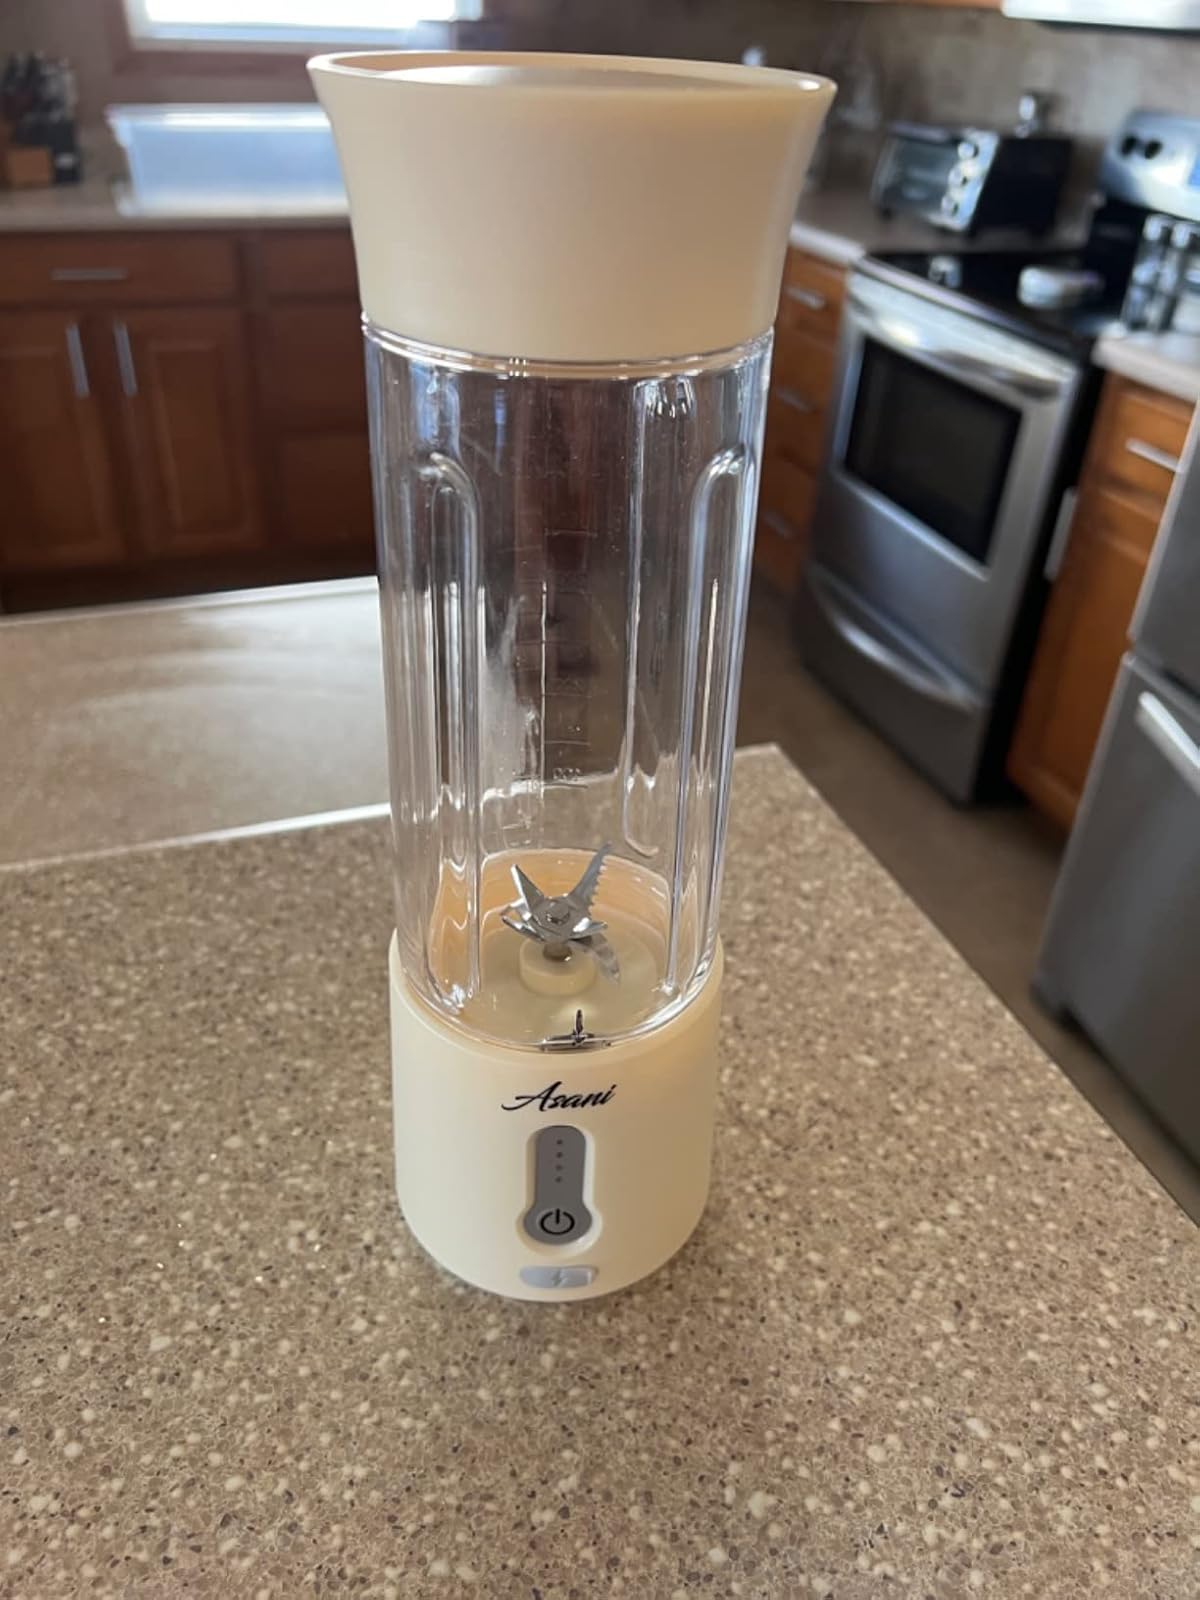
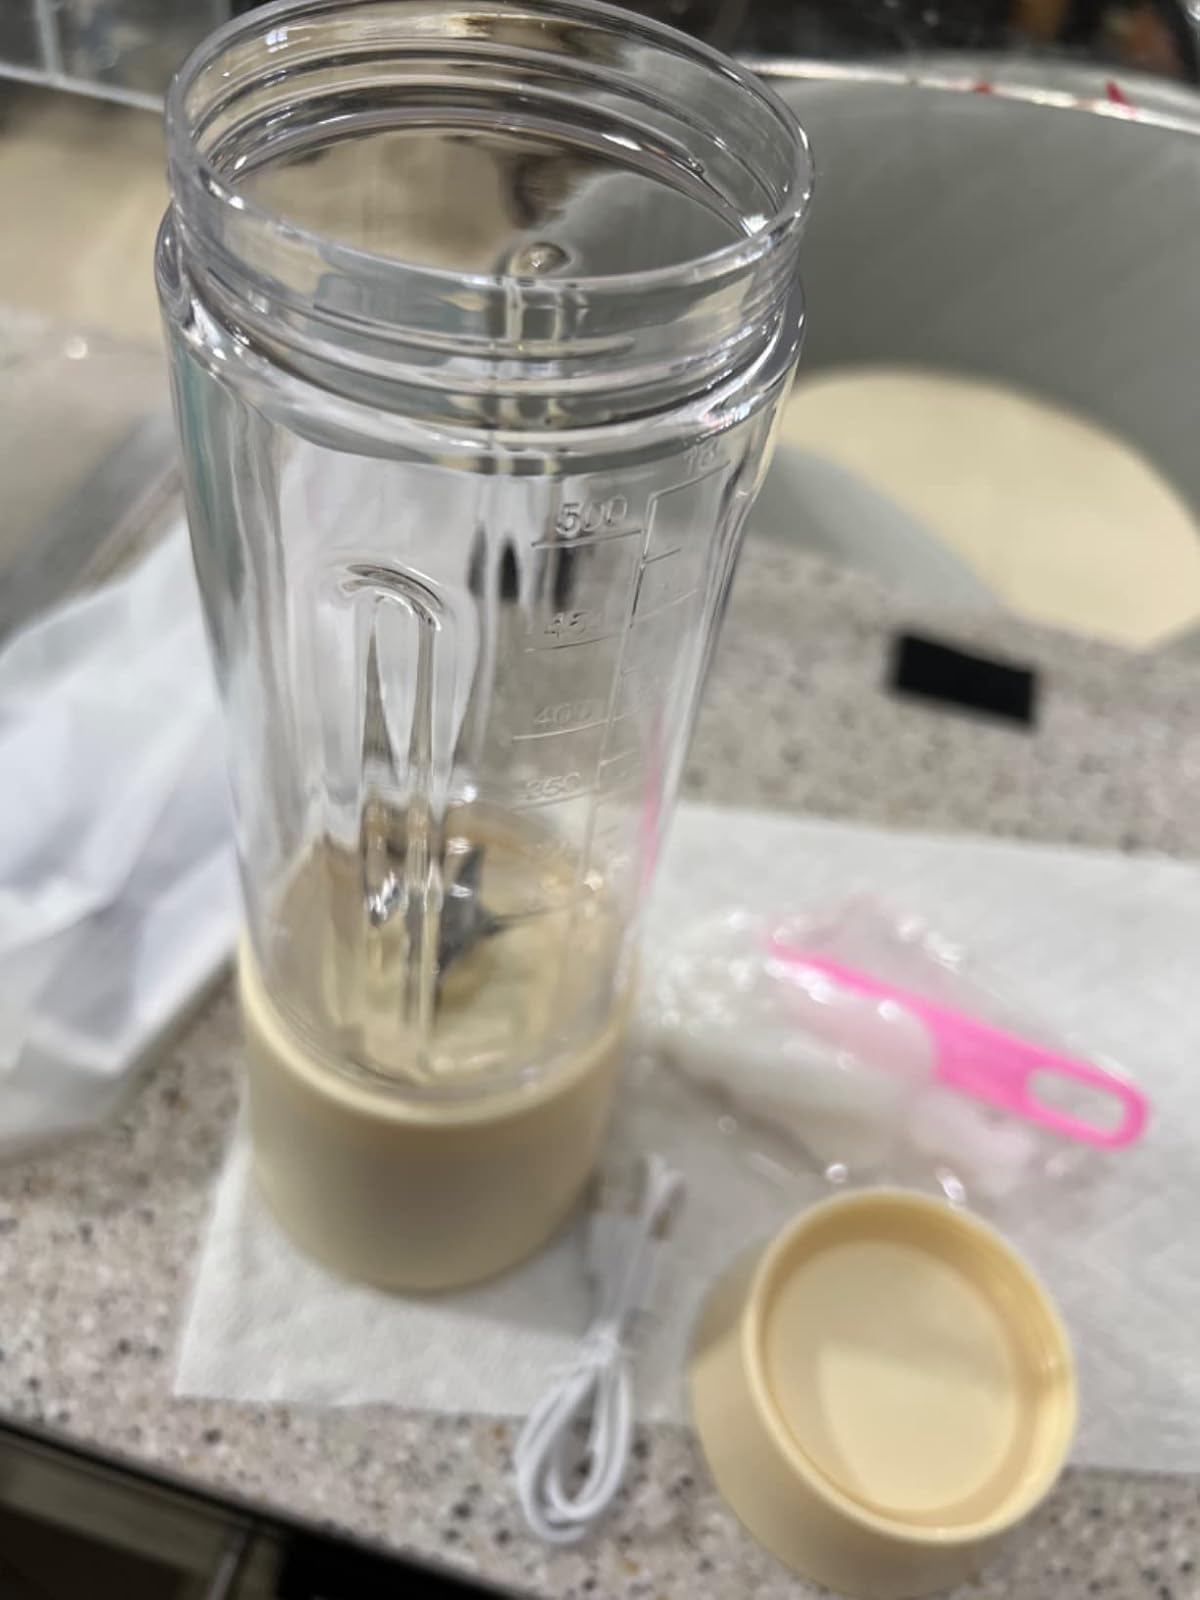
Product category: items_blender
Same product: yes